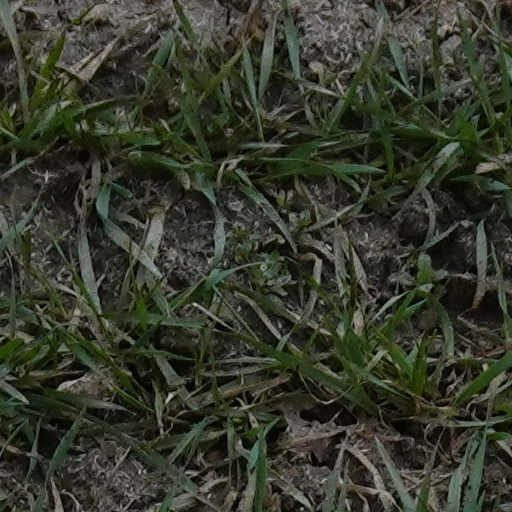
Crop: wheat